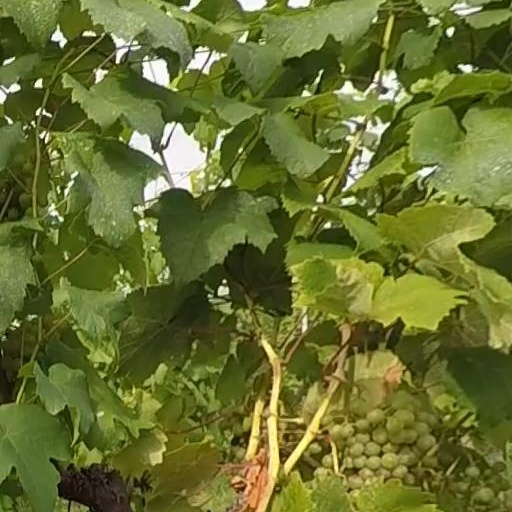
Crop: grape